Notochthamalus

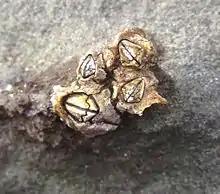
Three barnacles of "Notochthamalus scabrosus" (the one on the bottom left is of the genus "Jehlius")

"Notochthamalus" is composed of 6 compartmental plates, composed of a carina, rostrum, and paired carinolatera and rostrolatera. Sutures between plates made up of poorly developed oblique folded laminae with membraneous basis. Plates are colored dull purplish brown, weathering to gray. Free-growing shellis are conic, crowded colonies become cylindrical, with plate sutures obscured. Opercular plates are narrow and deeply interlocked. The interior of the tergum shows a tergal depressor muscle pit with overhang and no crests, or only relics thereof. Neither shell nor opercular plates show secondary fusion with age. The best character for field identification are the undulations along the tergal-scutal margins. Given the overall appearance of the operculum of "Notochthamalus", it is sometimes called the "vampire barnacle".